Janet McTeer

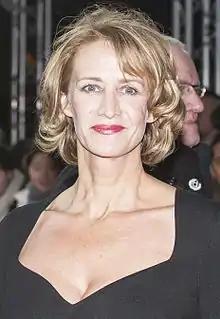
McTeer in 2015

Janet McTeer (born 5 August 1961) is an English actress. She began her career training at the Royal Academy of Dramatic Art before earning acclaim for playing diverse roles on stage and screen in both period pieces and modern dramas. She has received numerous accolades including a Tony Award, an Olivier Award, a Golden Globe Award and nominations for two Academy Awards and a Primetime Emmy Award. In 2008 she was appointed an Officer of the Order of the British Empire (OBE) for her services to drama.